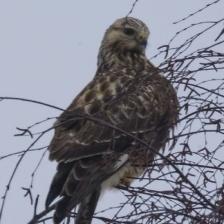
Species: ROUGH LEG BUZZARD
Scientific name: BUTEO LAGOPUS